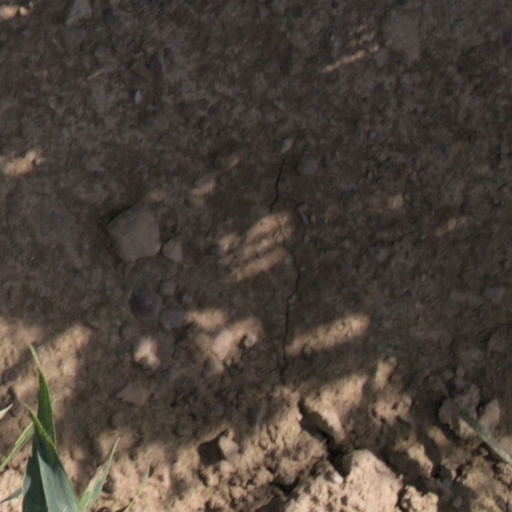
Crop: wheat